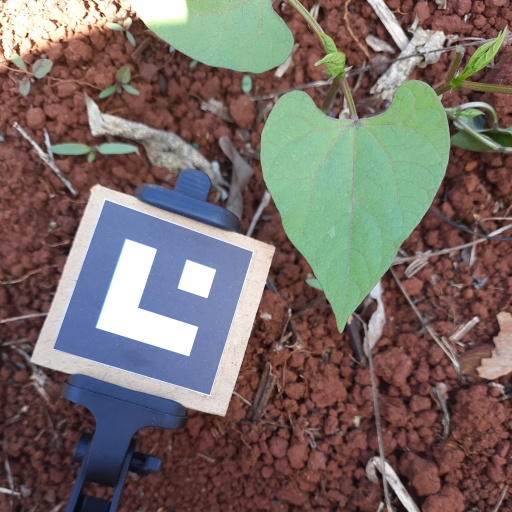
Observations: flat surface, no eating holes, under shade